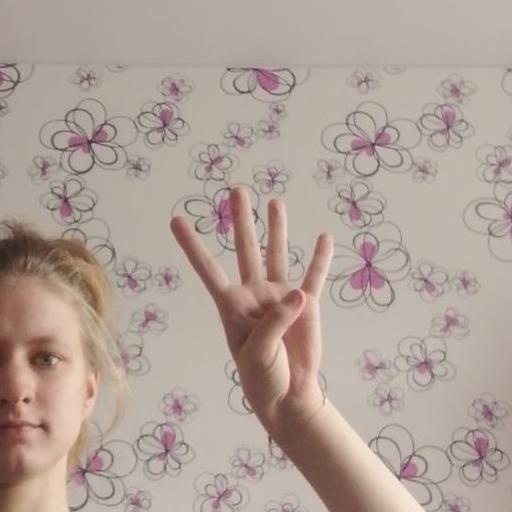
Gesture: four